Allianz Parque

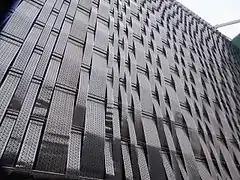
Facade coated with drilled stainless steel

The arena roof is fully integrated into the facade, i.e., without the pillars, increasing the space for visitors. There are 33 meters vertically between the floor and the ceiling of the stadium, which protects 100% of the bleachers. Developed by Usiminas, a tubular metal frame and zipped thermo tiles provide the most pleasant sensations to the public, reducing the temperature by 2 °C between the level of the field and the upper seats and also the outside noises of the streets.